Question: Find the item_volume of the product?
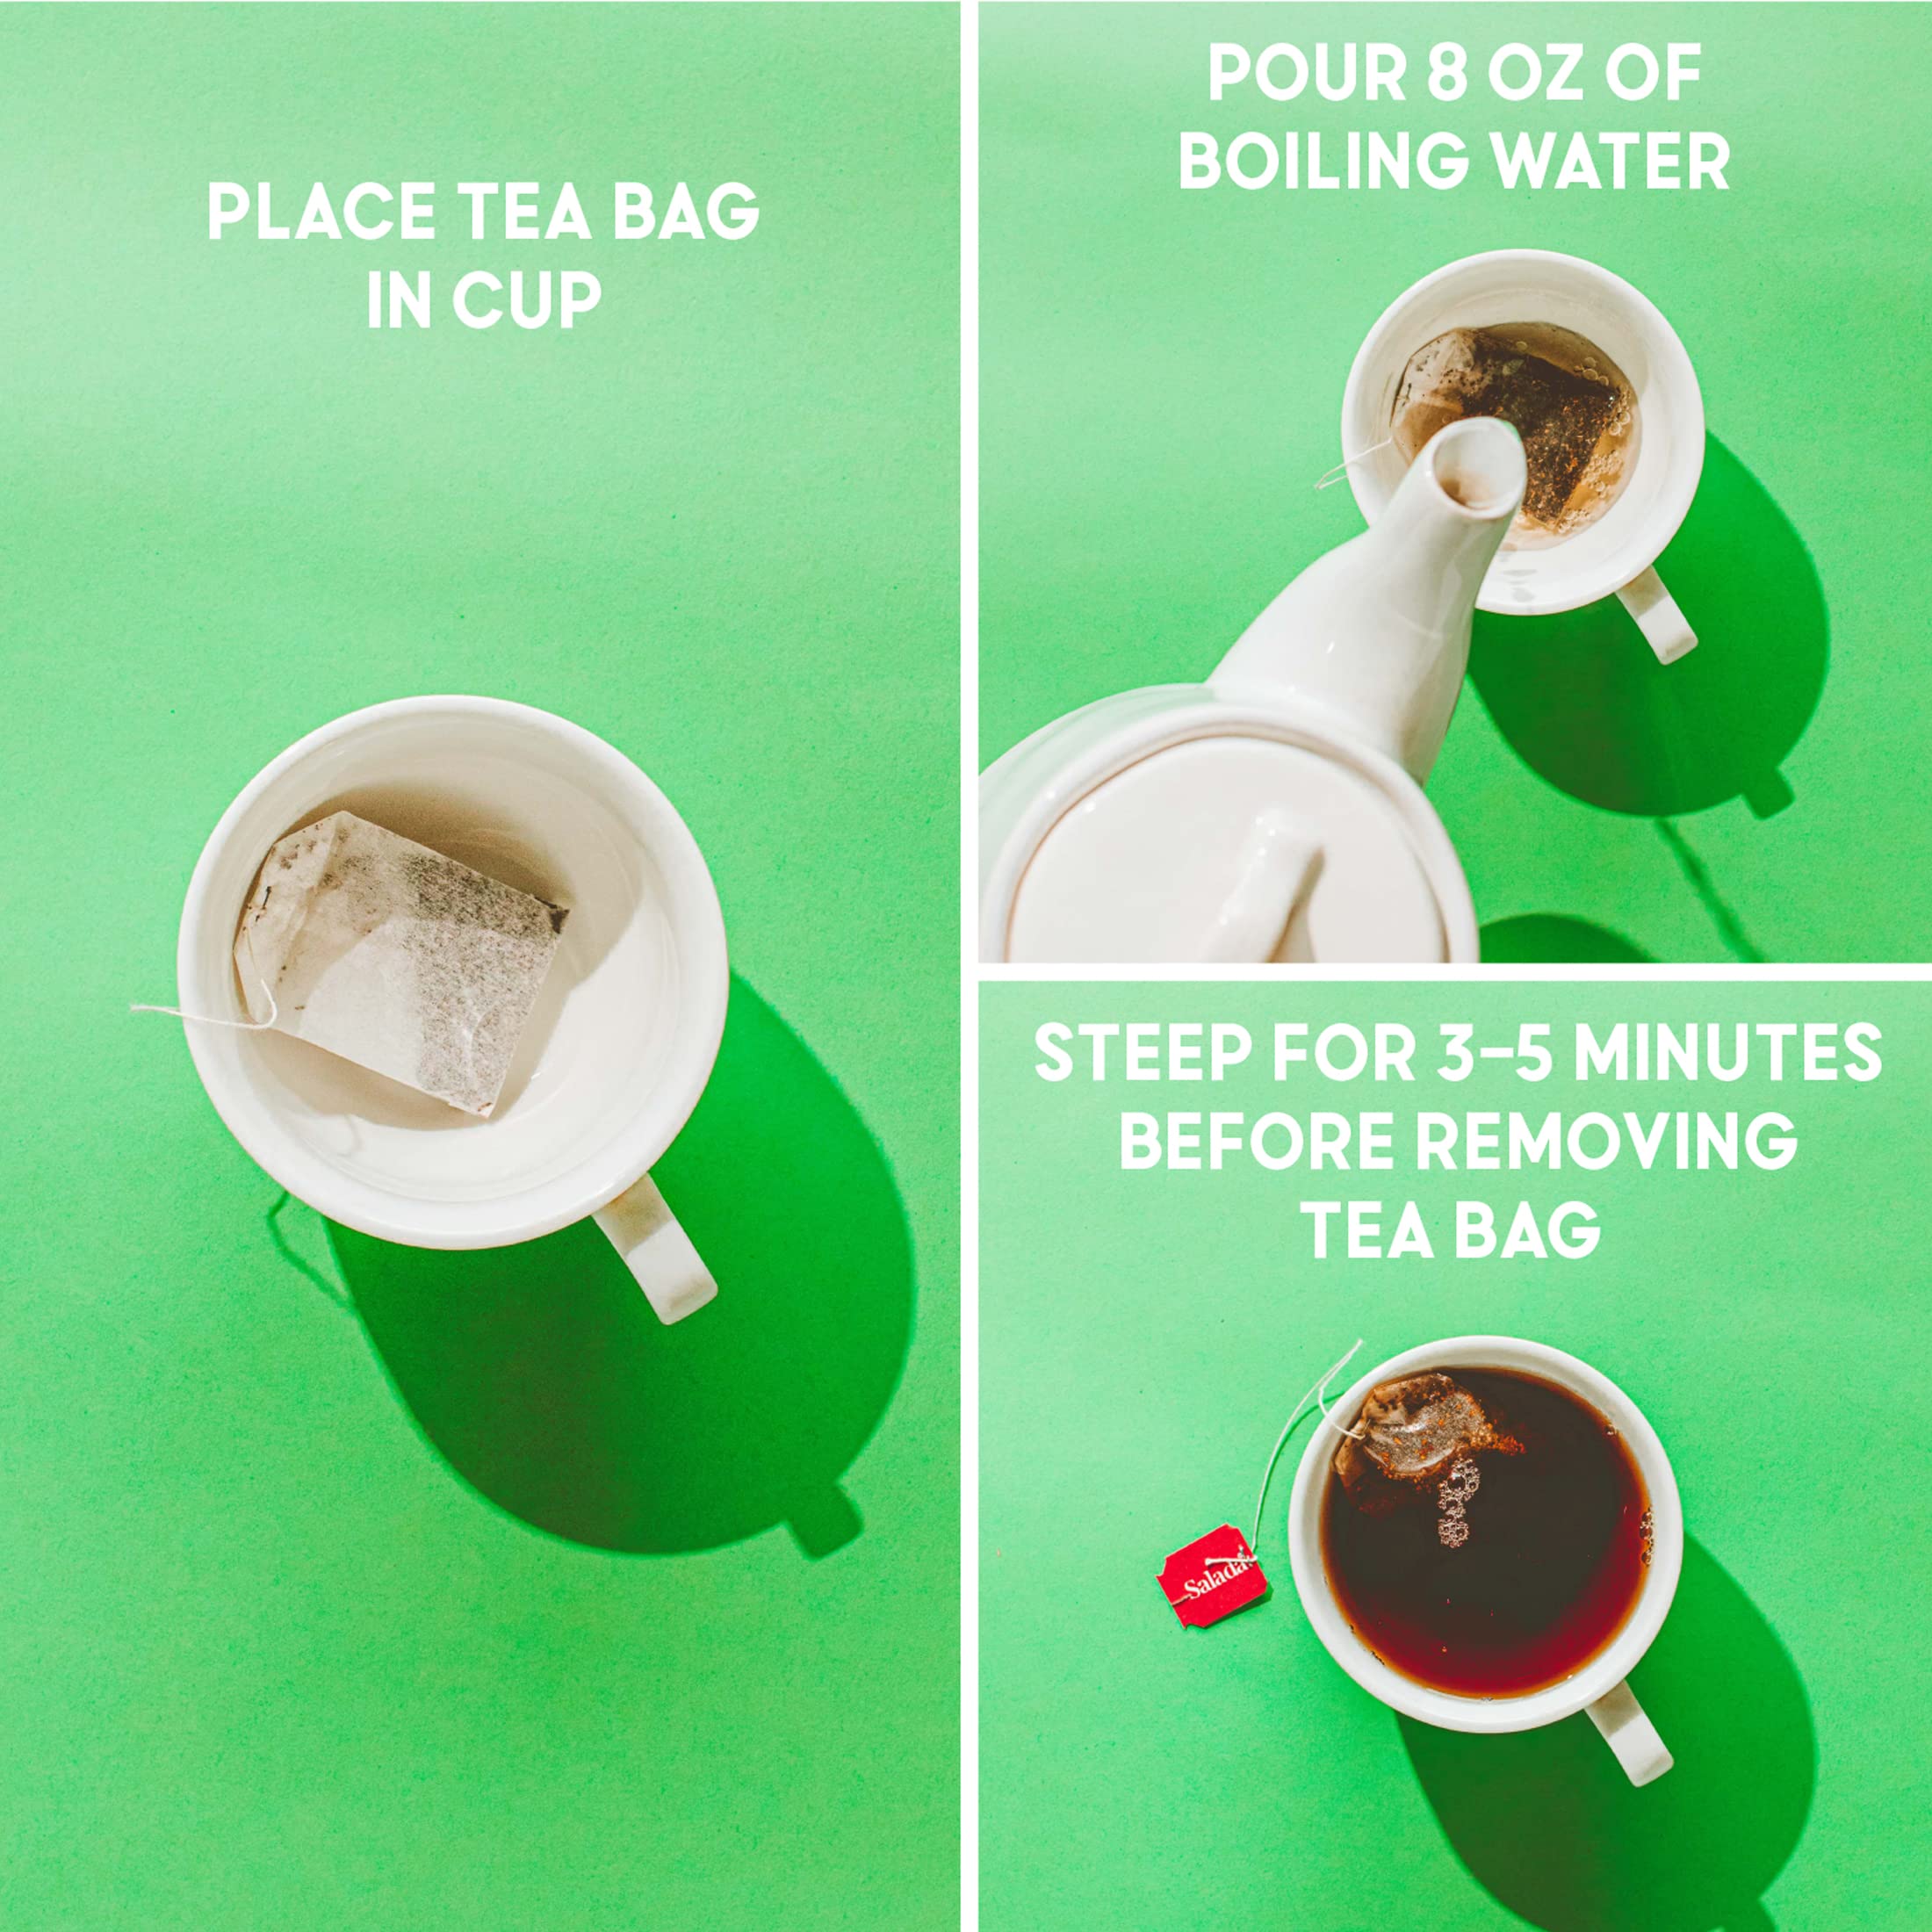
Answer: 8.0 fluid ounce